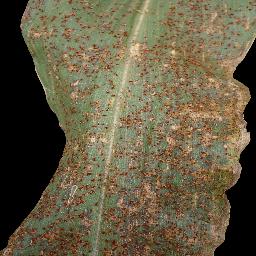
Label: Corn___Common_rust